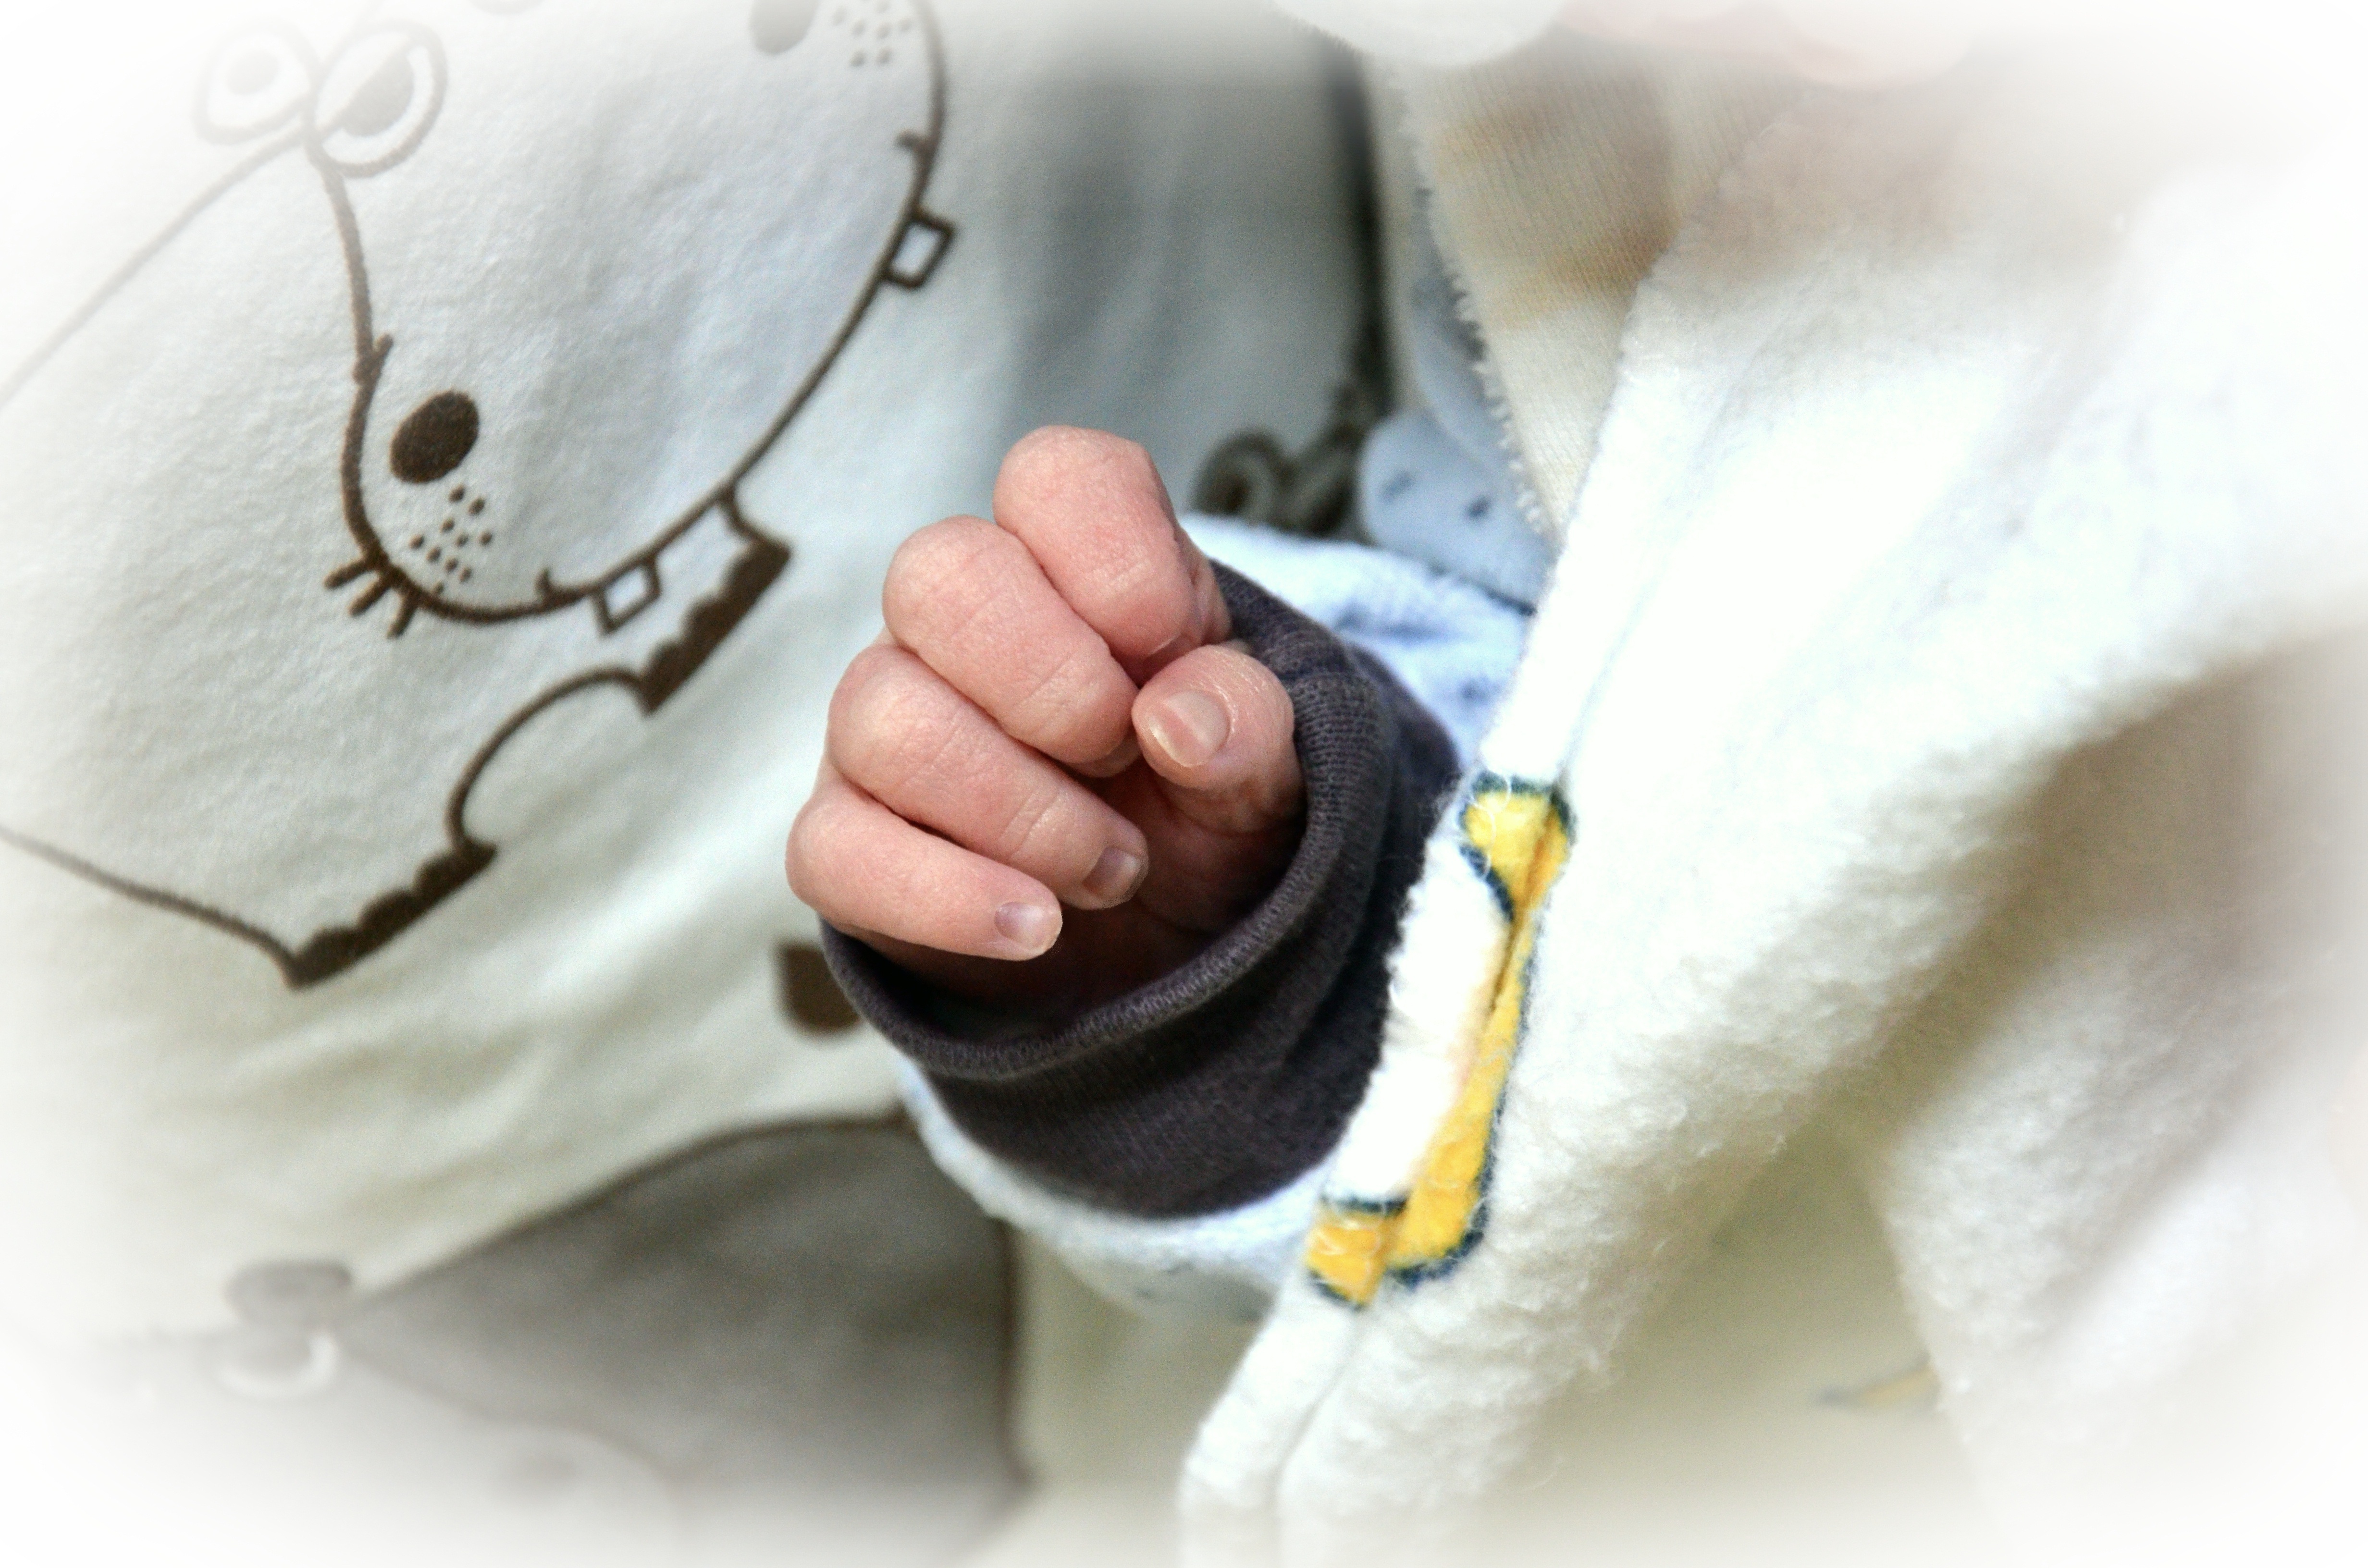
writing, hand, white, cute, finger, small, human, baby, close up, product, textile, newborn, glasses, skin, organ, tender, born, live new